Resistance in Lithuania during World War II

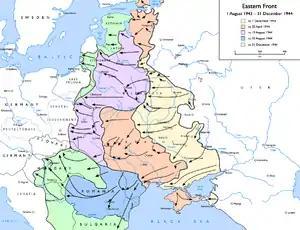
Eastern Front, August 1943-December 1944

During World War II, Lithuania was occupied twice by the Soviet Union (1940–1941; post-1944) and once by Nazi Germany (1941–1944). Resistance took many forms.